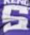
Number: 5